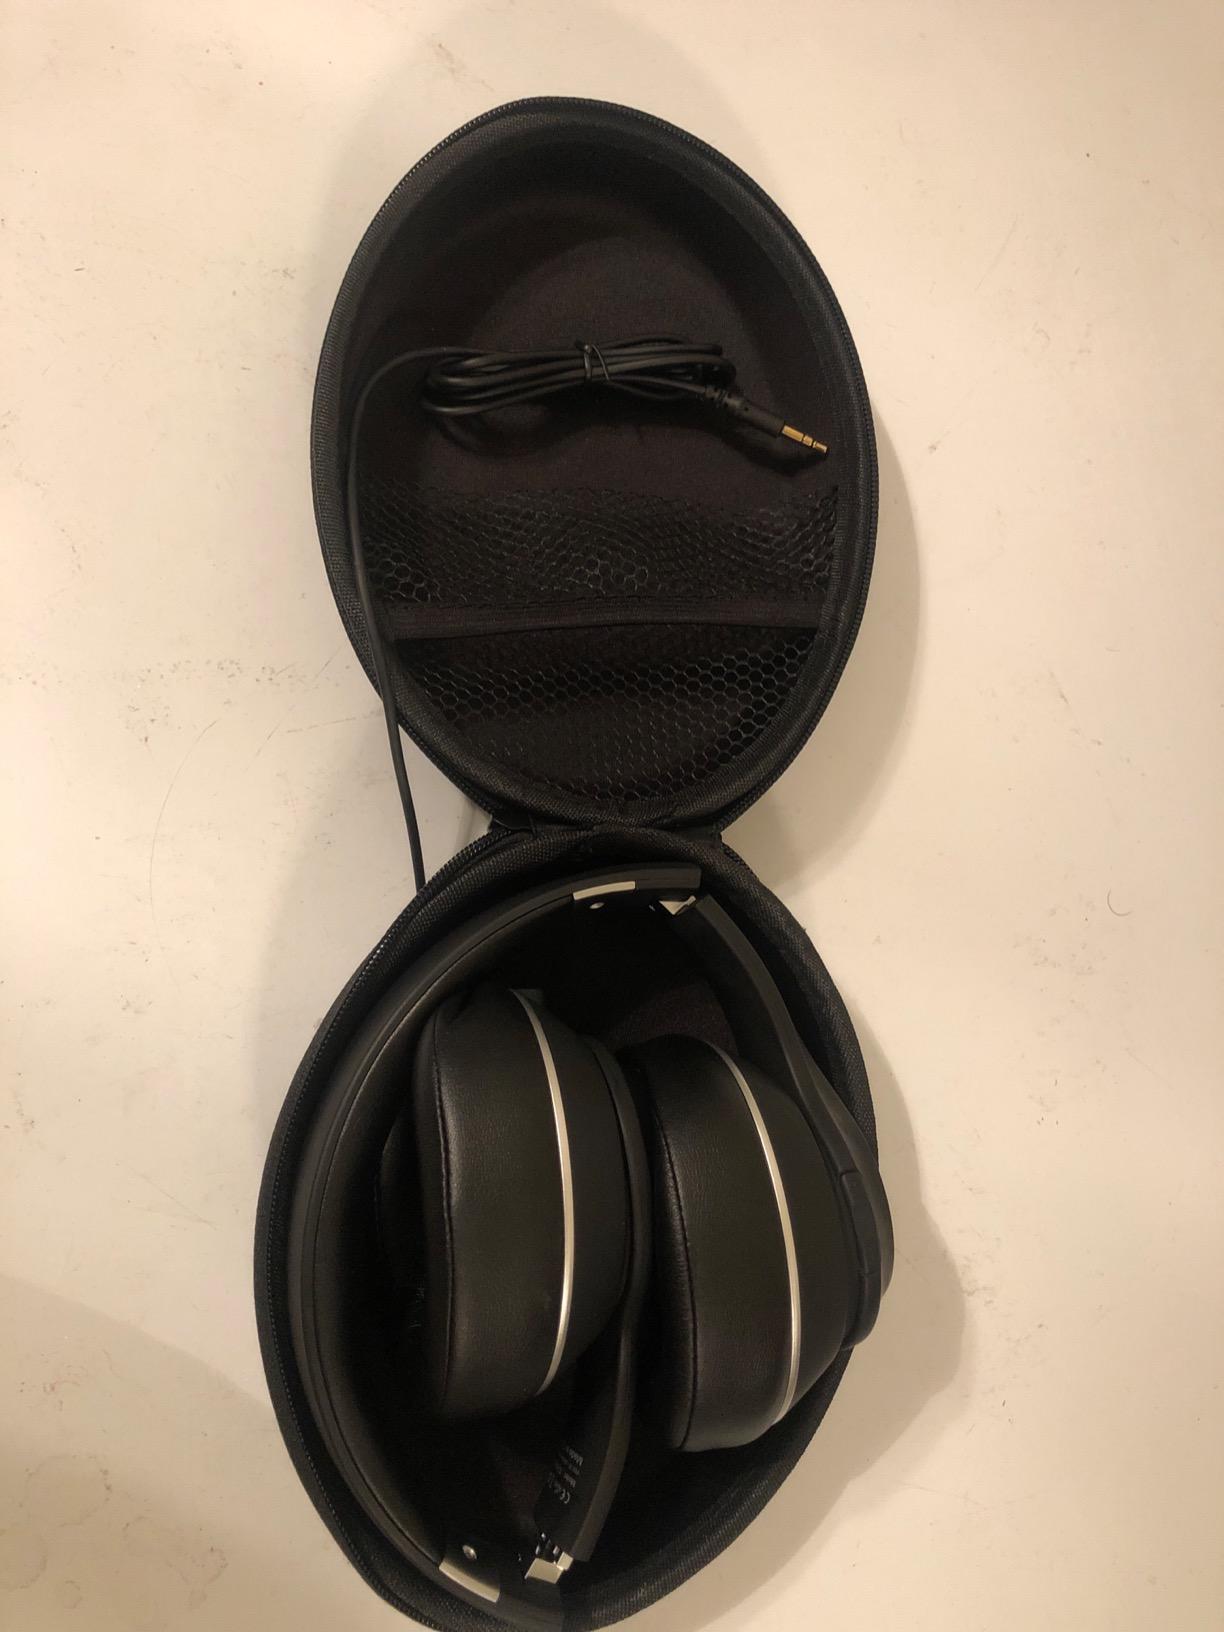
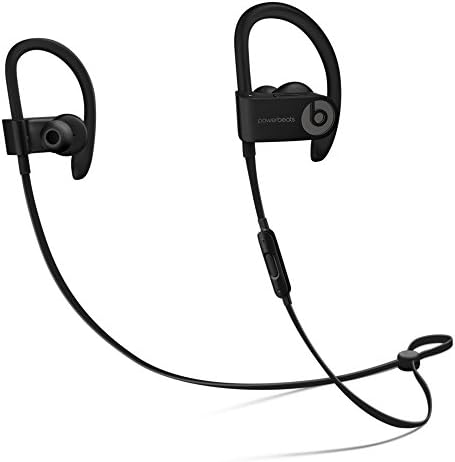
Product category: headphones
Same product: no